Handcrafts and folk art in Tlaxcala

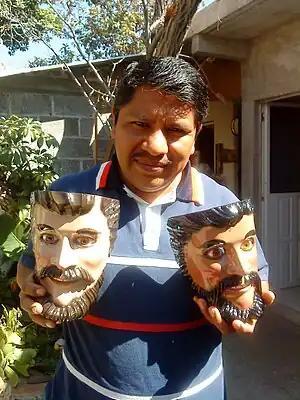
Tlaxcalan artisan with traditional artisan masks

Tlaxcala handcrafts and folk art is that which comes from the smallest state in Mexico, located in the center-east of the country. Its best-known wares are the "canes of Apizaco" (really from San Esteban Tizatlan), sawdust carpets and the making of Saltillo-style serapes. However, there are other handcraft traditions, such as the making of pottery, including Talavera type wares, cartoneria, metalworking and stone working. The state supports artisans through the activities of the Fideicomiso Fondo de la Casa de las Artesanía de Tlaxcala (Handcrafts House of Tlaxcala Fund and Trust)